USS Thor

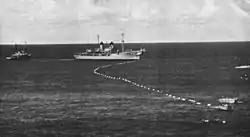
USS "Thor" (ARC-4) lays the shore end of a cable, circa 1963. Floats hold the cable in position for sinking.

Following an overhaul at Boston in the spring of 1962, "Thor" deployed to the Pacific once more for cable repair operations in the northern reaches of that ocean. In October, she returned to the eastern side of the Isthmus of Panama and busied herself with cable repair duties and oceanographic projects in the Caribbean. For the next five and one-half years, "Thor" continued to repair and lay cables in the western Atlantic and in the West Indies. Occasionally, she also participated in more oceanographic projects. During that half decade, she ranged as far north as Nova Scotia and as far south as the Caribbean. Periodically, she also conducted operations in the Gulf of Mexico.